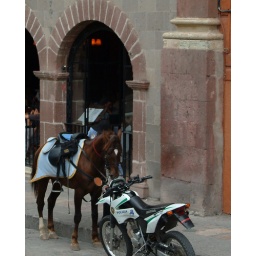
The Federale trotted up in front of the Police Station - dismounted and left his horse standing obediently in front.